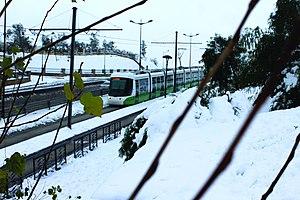
Constantine, est une commune du nord-est de l'Algérie, chef-lieu de la wilaya de Constantine. Comptant plus de 448 000 habitants, cette métropole est la troisième ville la plus peuplée du pays. Le Grand Constantine s'étale sur un rayon d'une quinzaine de kilomètres sous forme d'une agglomération comprenant une ville mère et une série de satellites. L'agglomération de Constantine comptait 943 112 habitants en 2015, dont seulement 54 % habitent dans la commune de Constantine.